Canning Downs

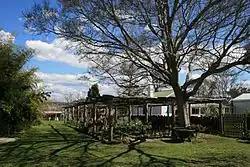
Canning Downs Homestead, 2011

Canning Downs was the first residential establishment built by a white person on the Darling Downs in Queensland, Australia. It is located a short drive from the town of Warwick and originally extended south east to Killarney and the McPherson Range. The area was first named after the British statesman George Canning by Allan Cunningham.